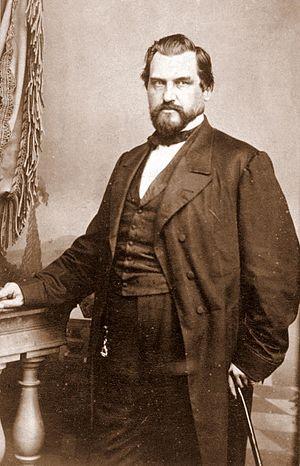
Cette page recense les sénateurs de l'État de Californie aux États-Unis depuis 1850.